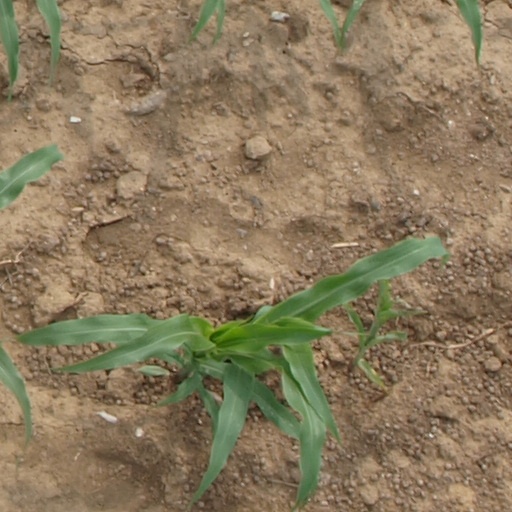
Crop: maize; corn